Memoir from Antproof Case

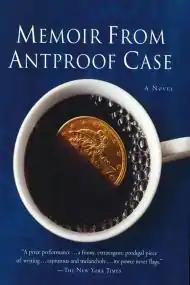
Softcover edition

Memoir from Antproof Case is a book by American writer Mark Helprin. The novel was initially published in April 1995.